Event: Nepal Earthquake
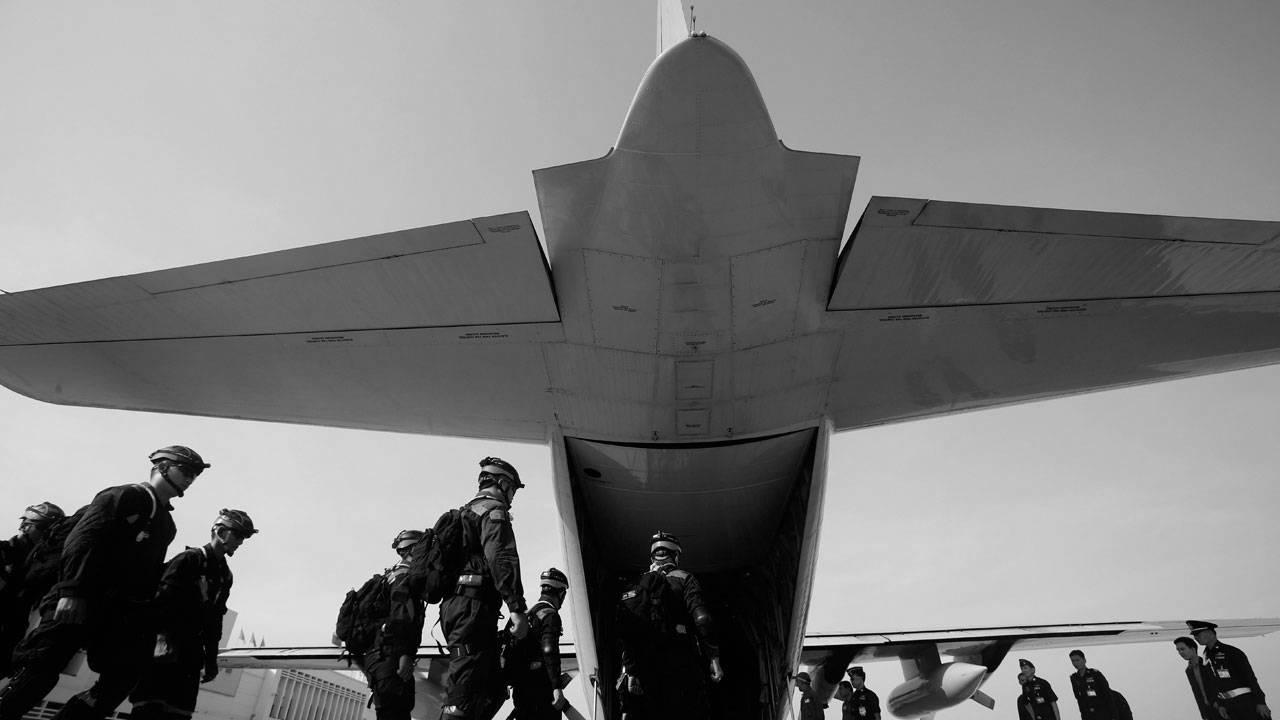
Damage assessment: no_damage